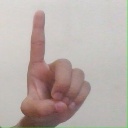
अक्षर: ड